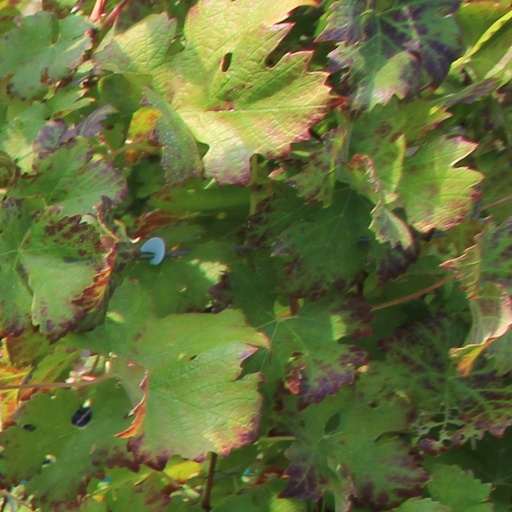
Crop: grape